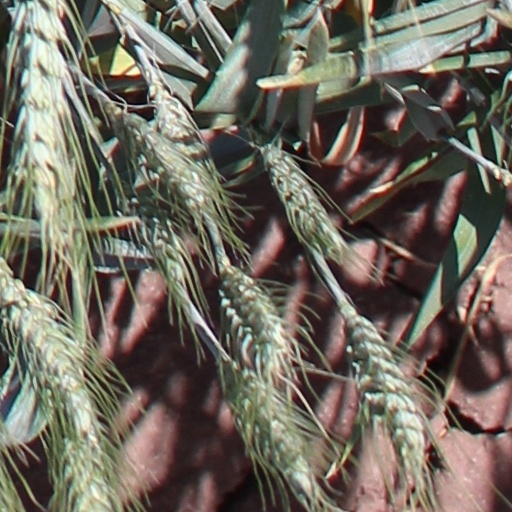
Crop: wheat